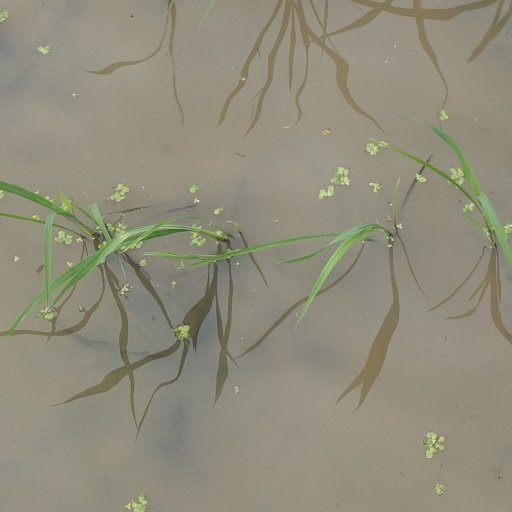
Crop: rice